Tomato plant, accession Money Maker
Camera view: horizontal (90 deg, fisheye); turntable rotation: 150 degrees
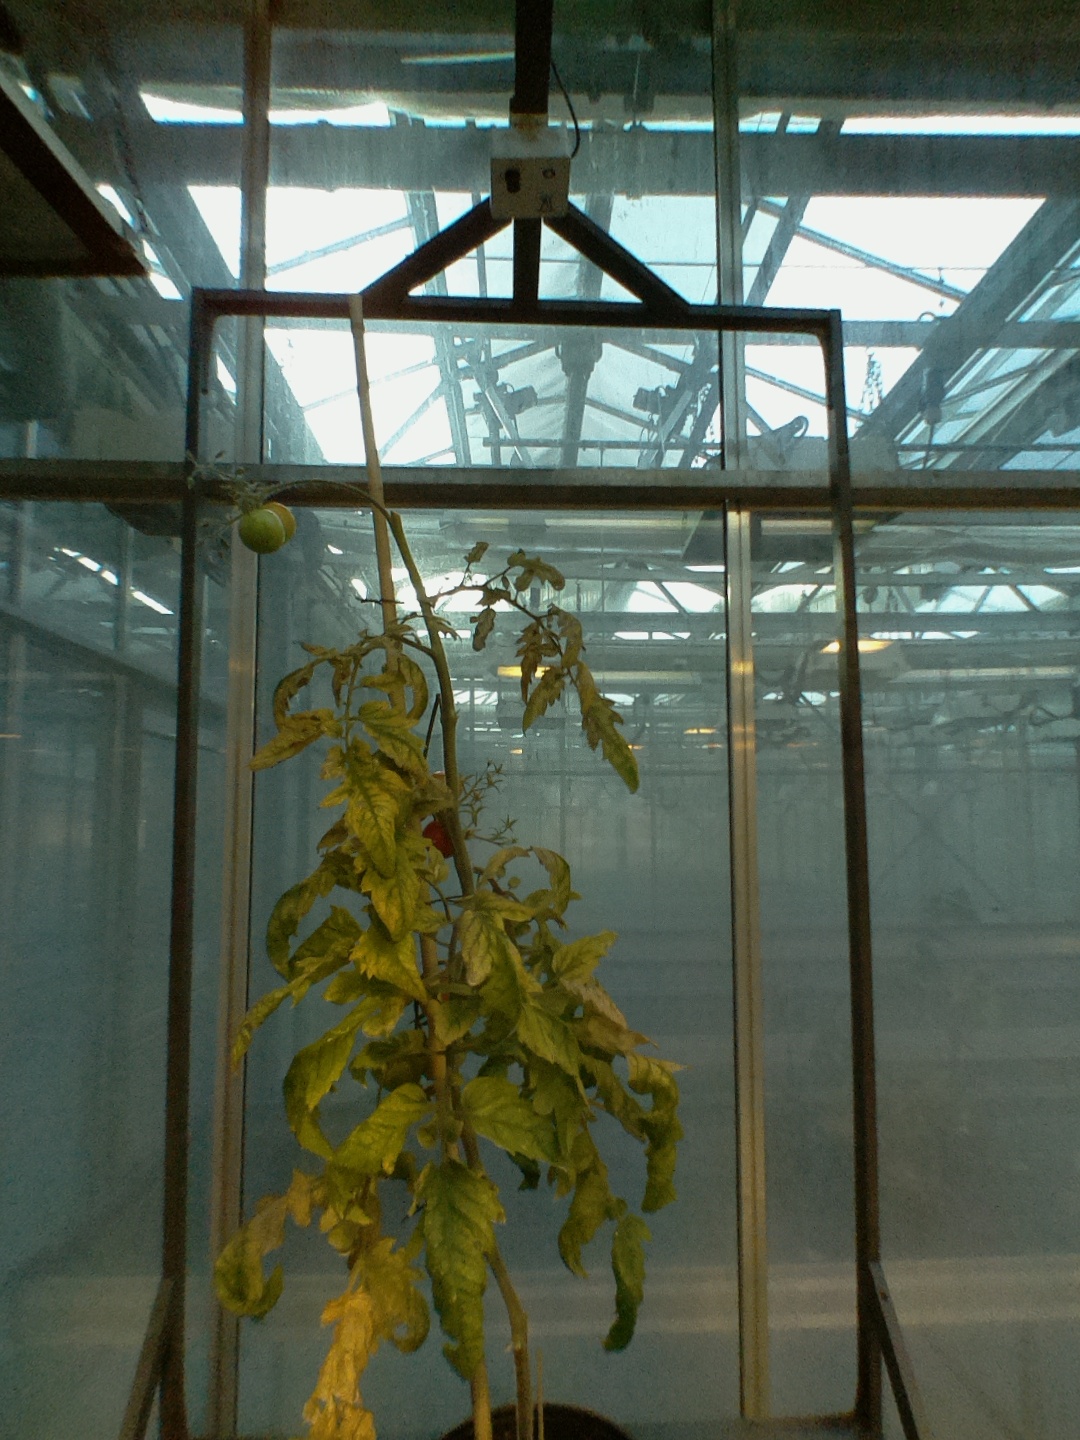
BBCH growth stage 83: 30%-40% of fruits show typical fully ripe color